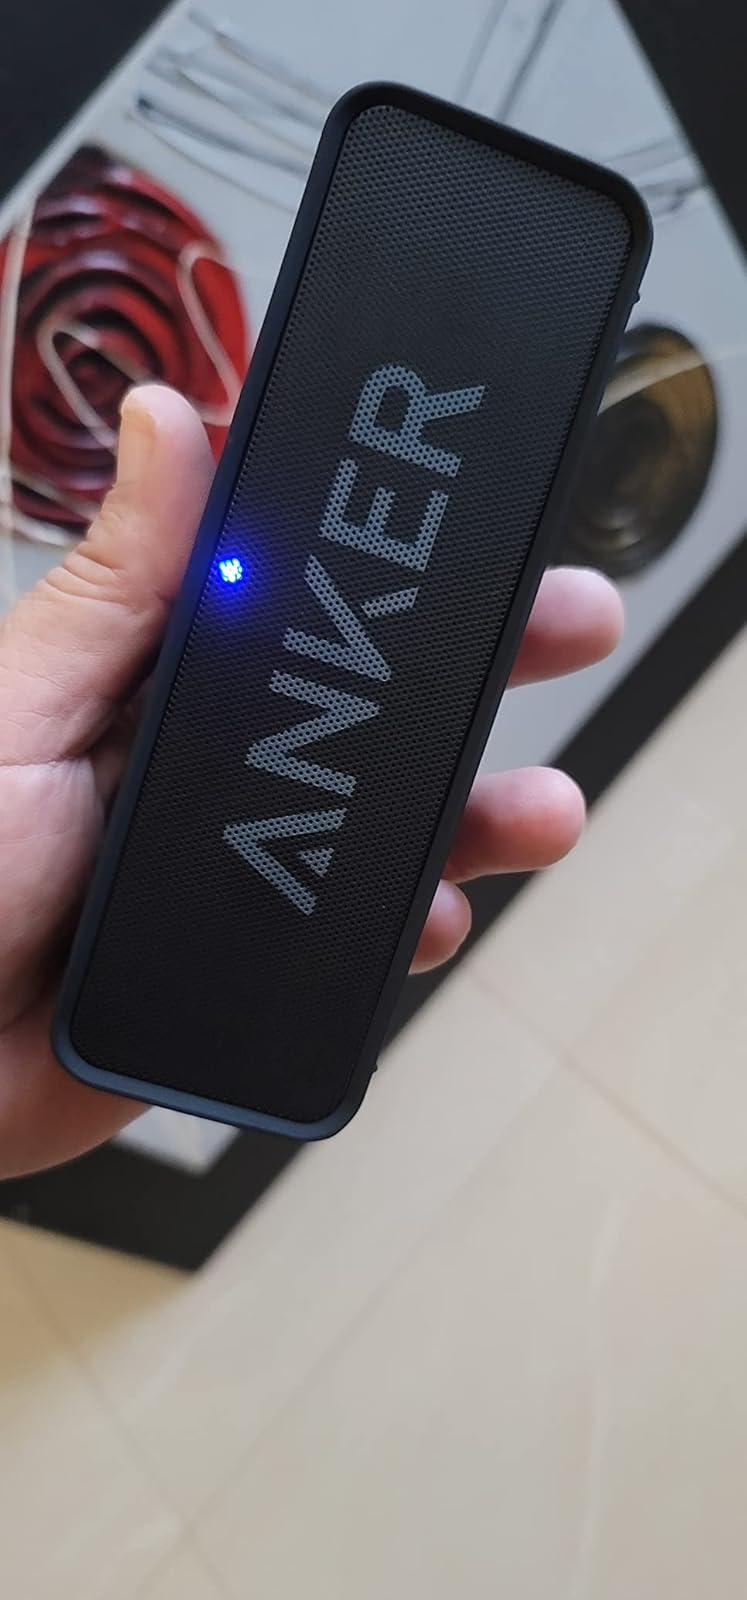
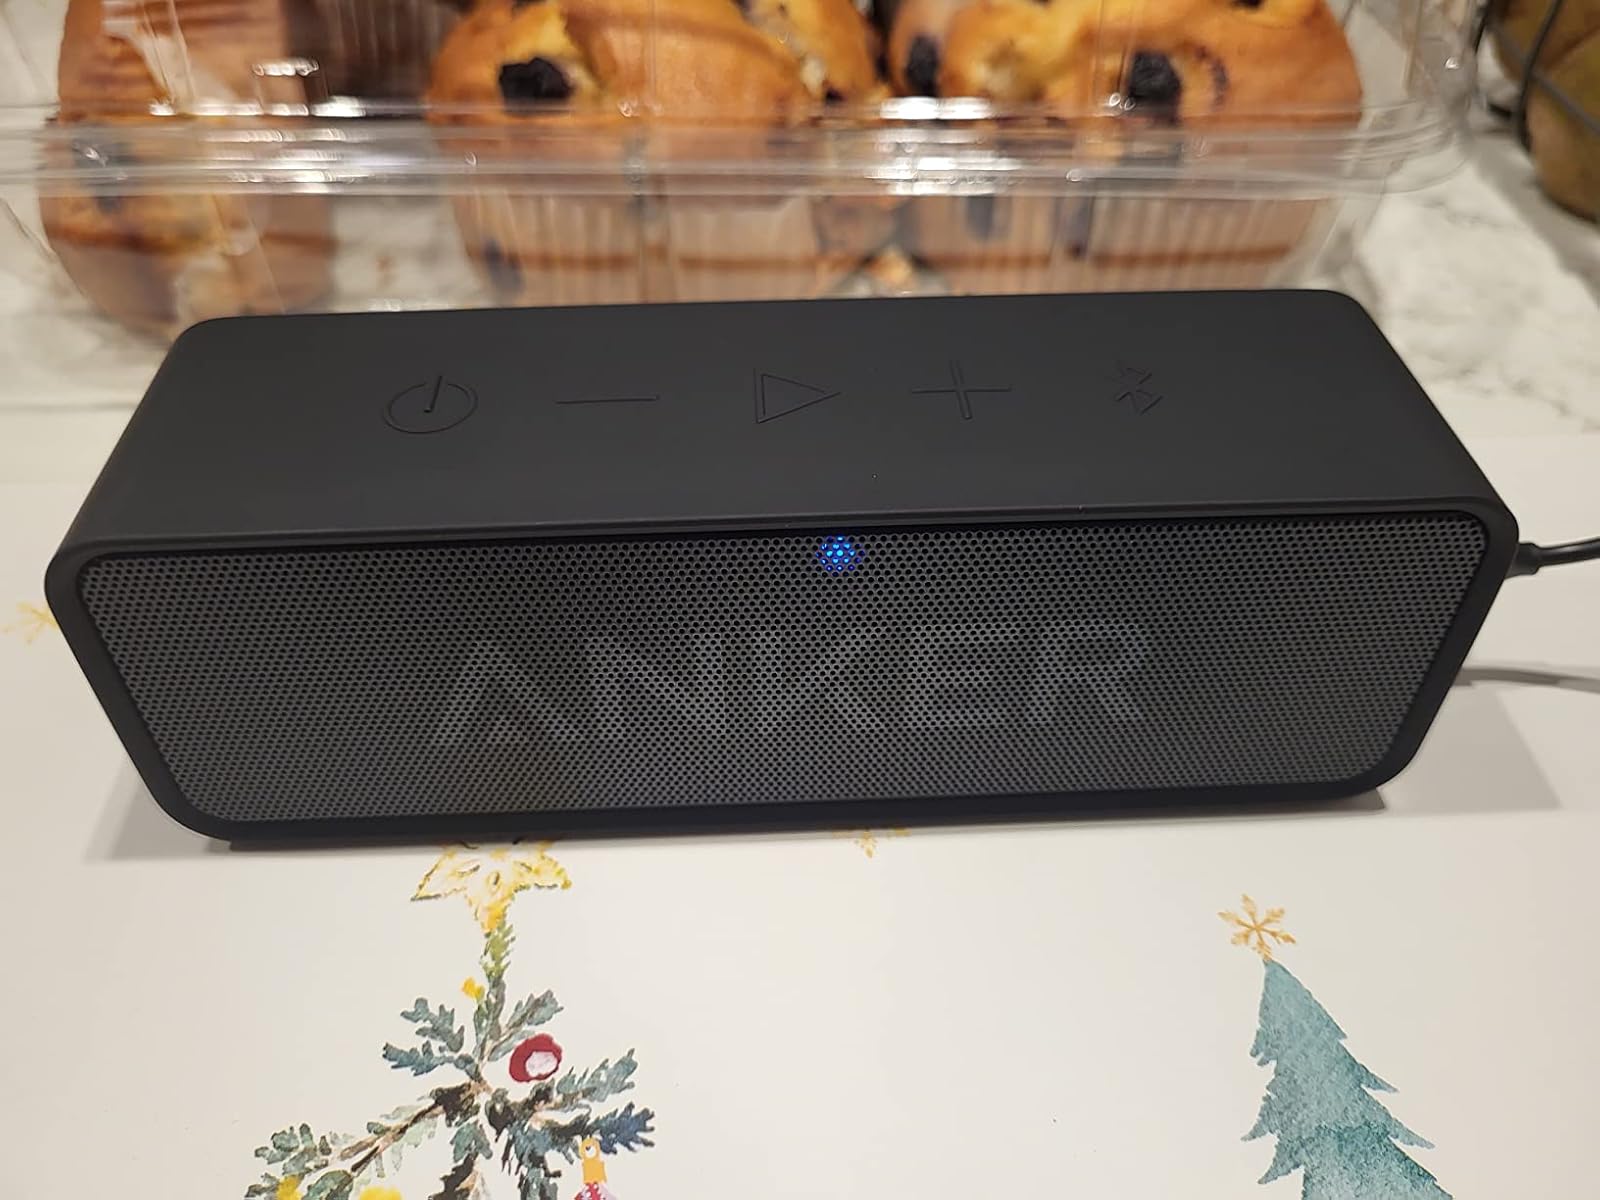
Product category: speaker
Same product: yes